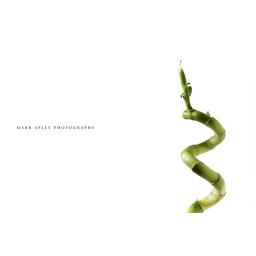
Heather's Lucky Bamboo plant Taken in our bathroom in the morning light.